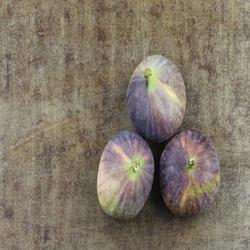
Label: Fig